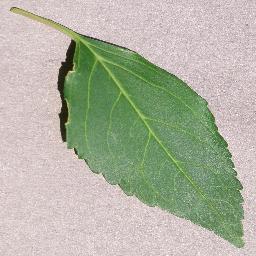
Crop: cherry
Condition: (including_sour)_healthy